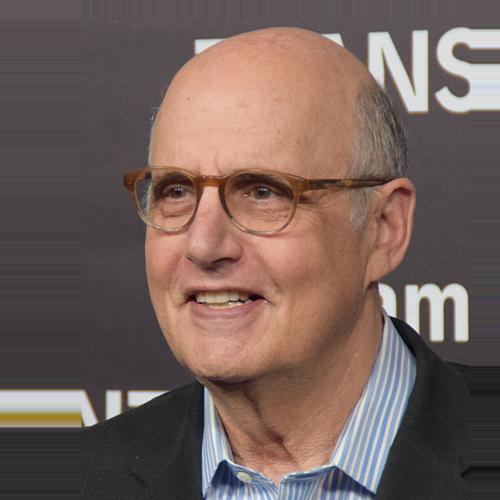
Age: 70